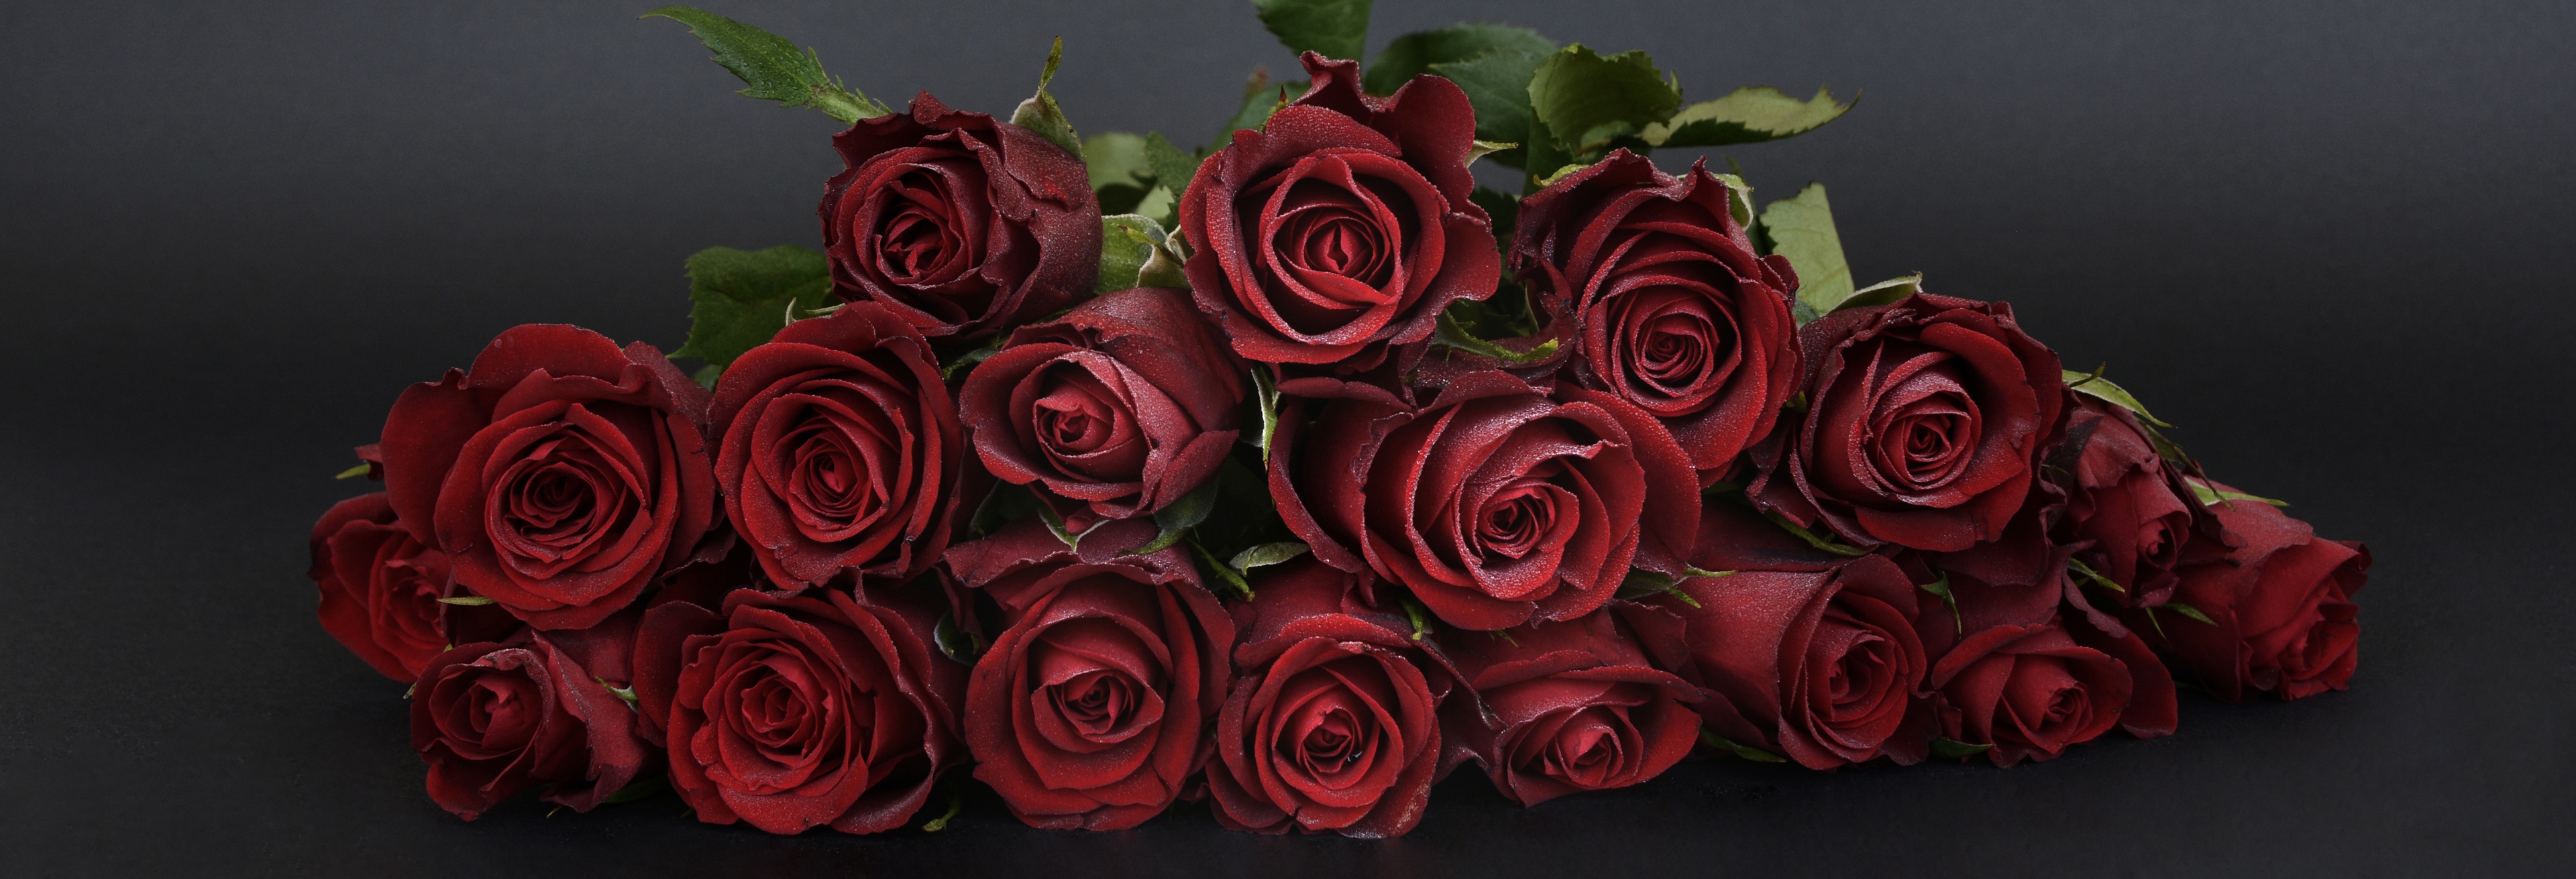
nature, plant, flower, petal, bouquet, rose, red, banner, romance, romantic, pink, wedding, wedding day, flowers, roses, art, bouquet of roses, strauss, floristry, noble, rose bloom, valentine's day, flowering plant, garden roses, rose family, header, head image, red roses, flower bouquet, cut flowers, floral design, land plant, flower arranging